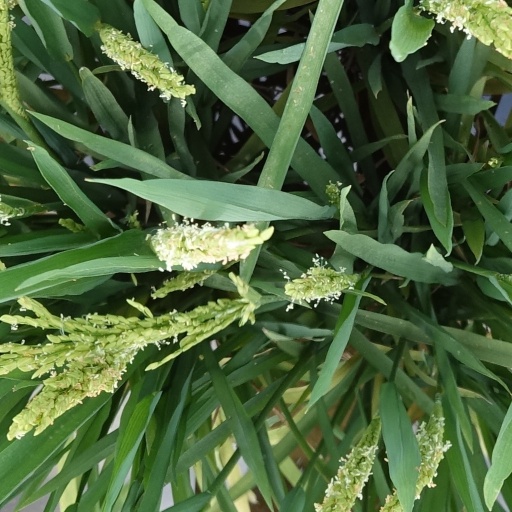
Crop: rice